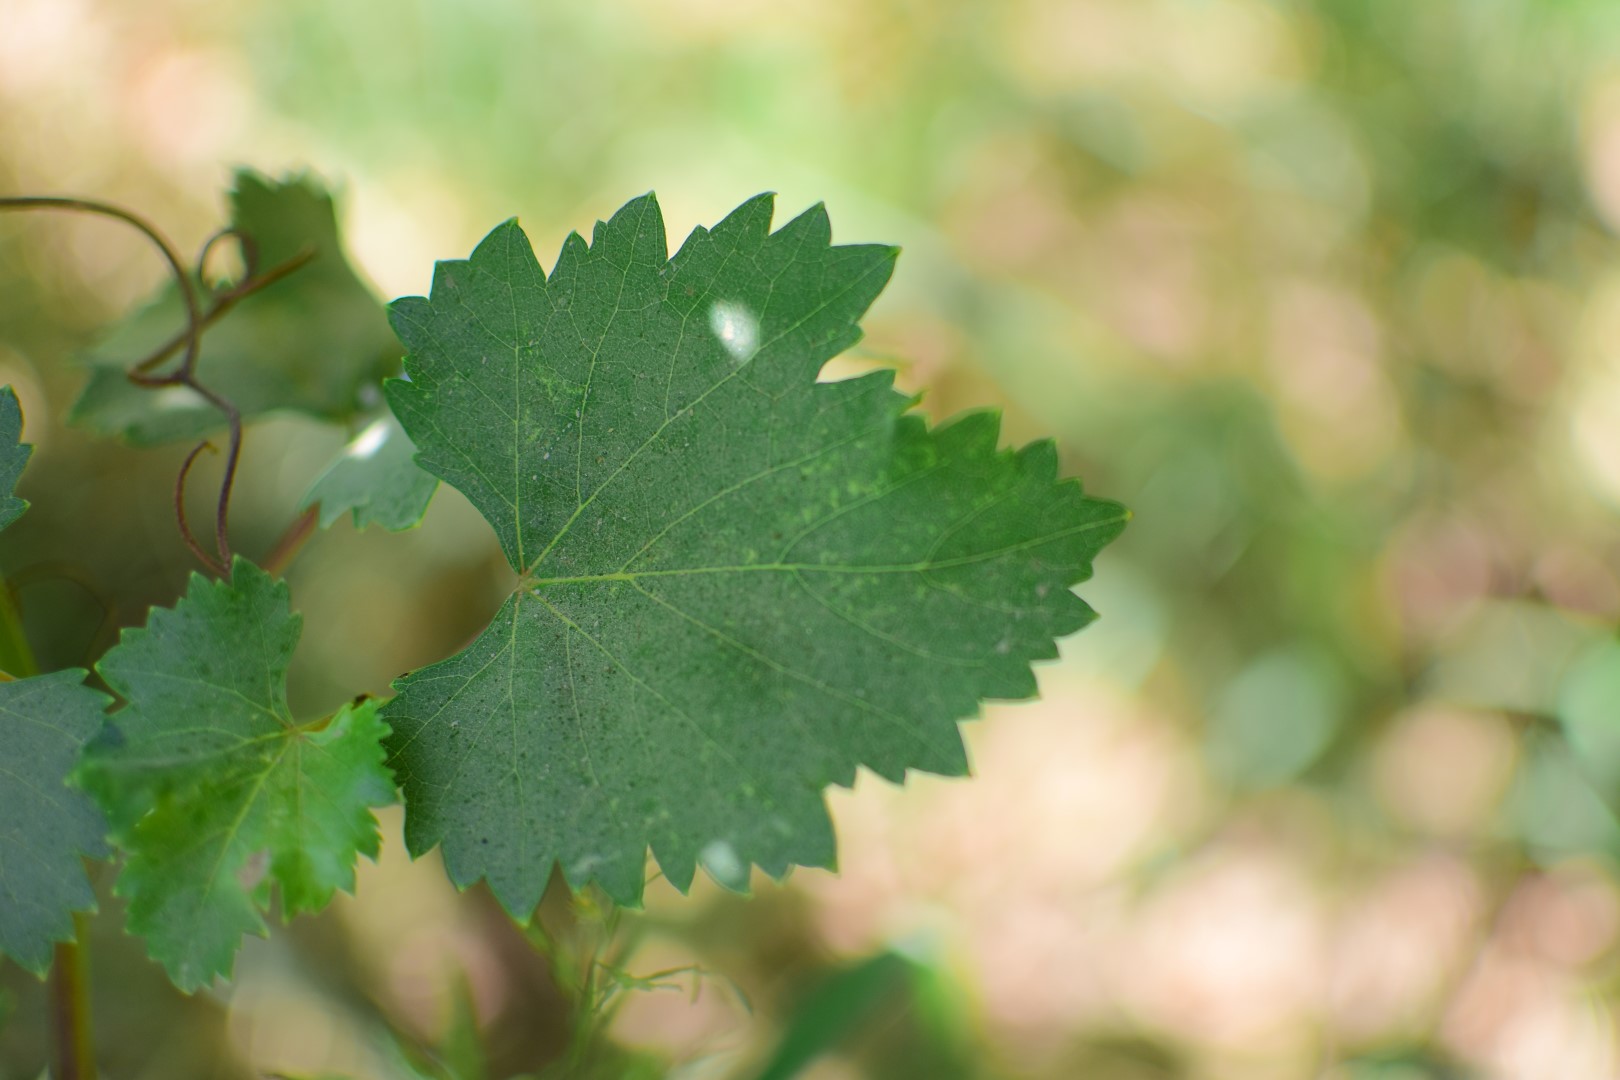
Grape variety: Frinsi